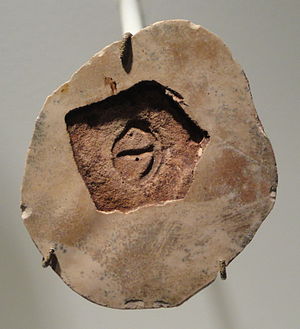
Ediacarium / Fauna
Forstening fra Ediacarium
Ediacarium er en geologisk periode og udgør den sidste i den neoproterozoiske æra. Afslutningen af denne periode markerer samtidig overgangen til Kambrium og den palæozoiske æra. Ediacariums status som officiel betegnelse for en geologisk periode blev ratificeret marts 2004 af International Union of Geological Sciences og blev offentliggjort 13. maj 2004; dette var den første nye deklaration af en geologisk periode i 120 år, Klippeformationerne i Flinders Ranges i South Australia fungerer som reference. Perioden overlapper stort set den såkaldte Vendiaperiode, et navn der tidligere blev foreslået i Rusland.